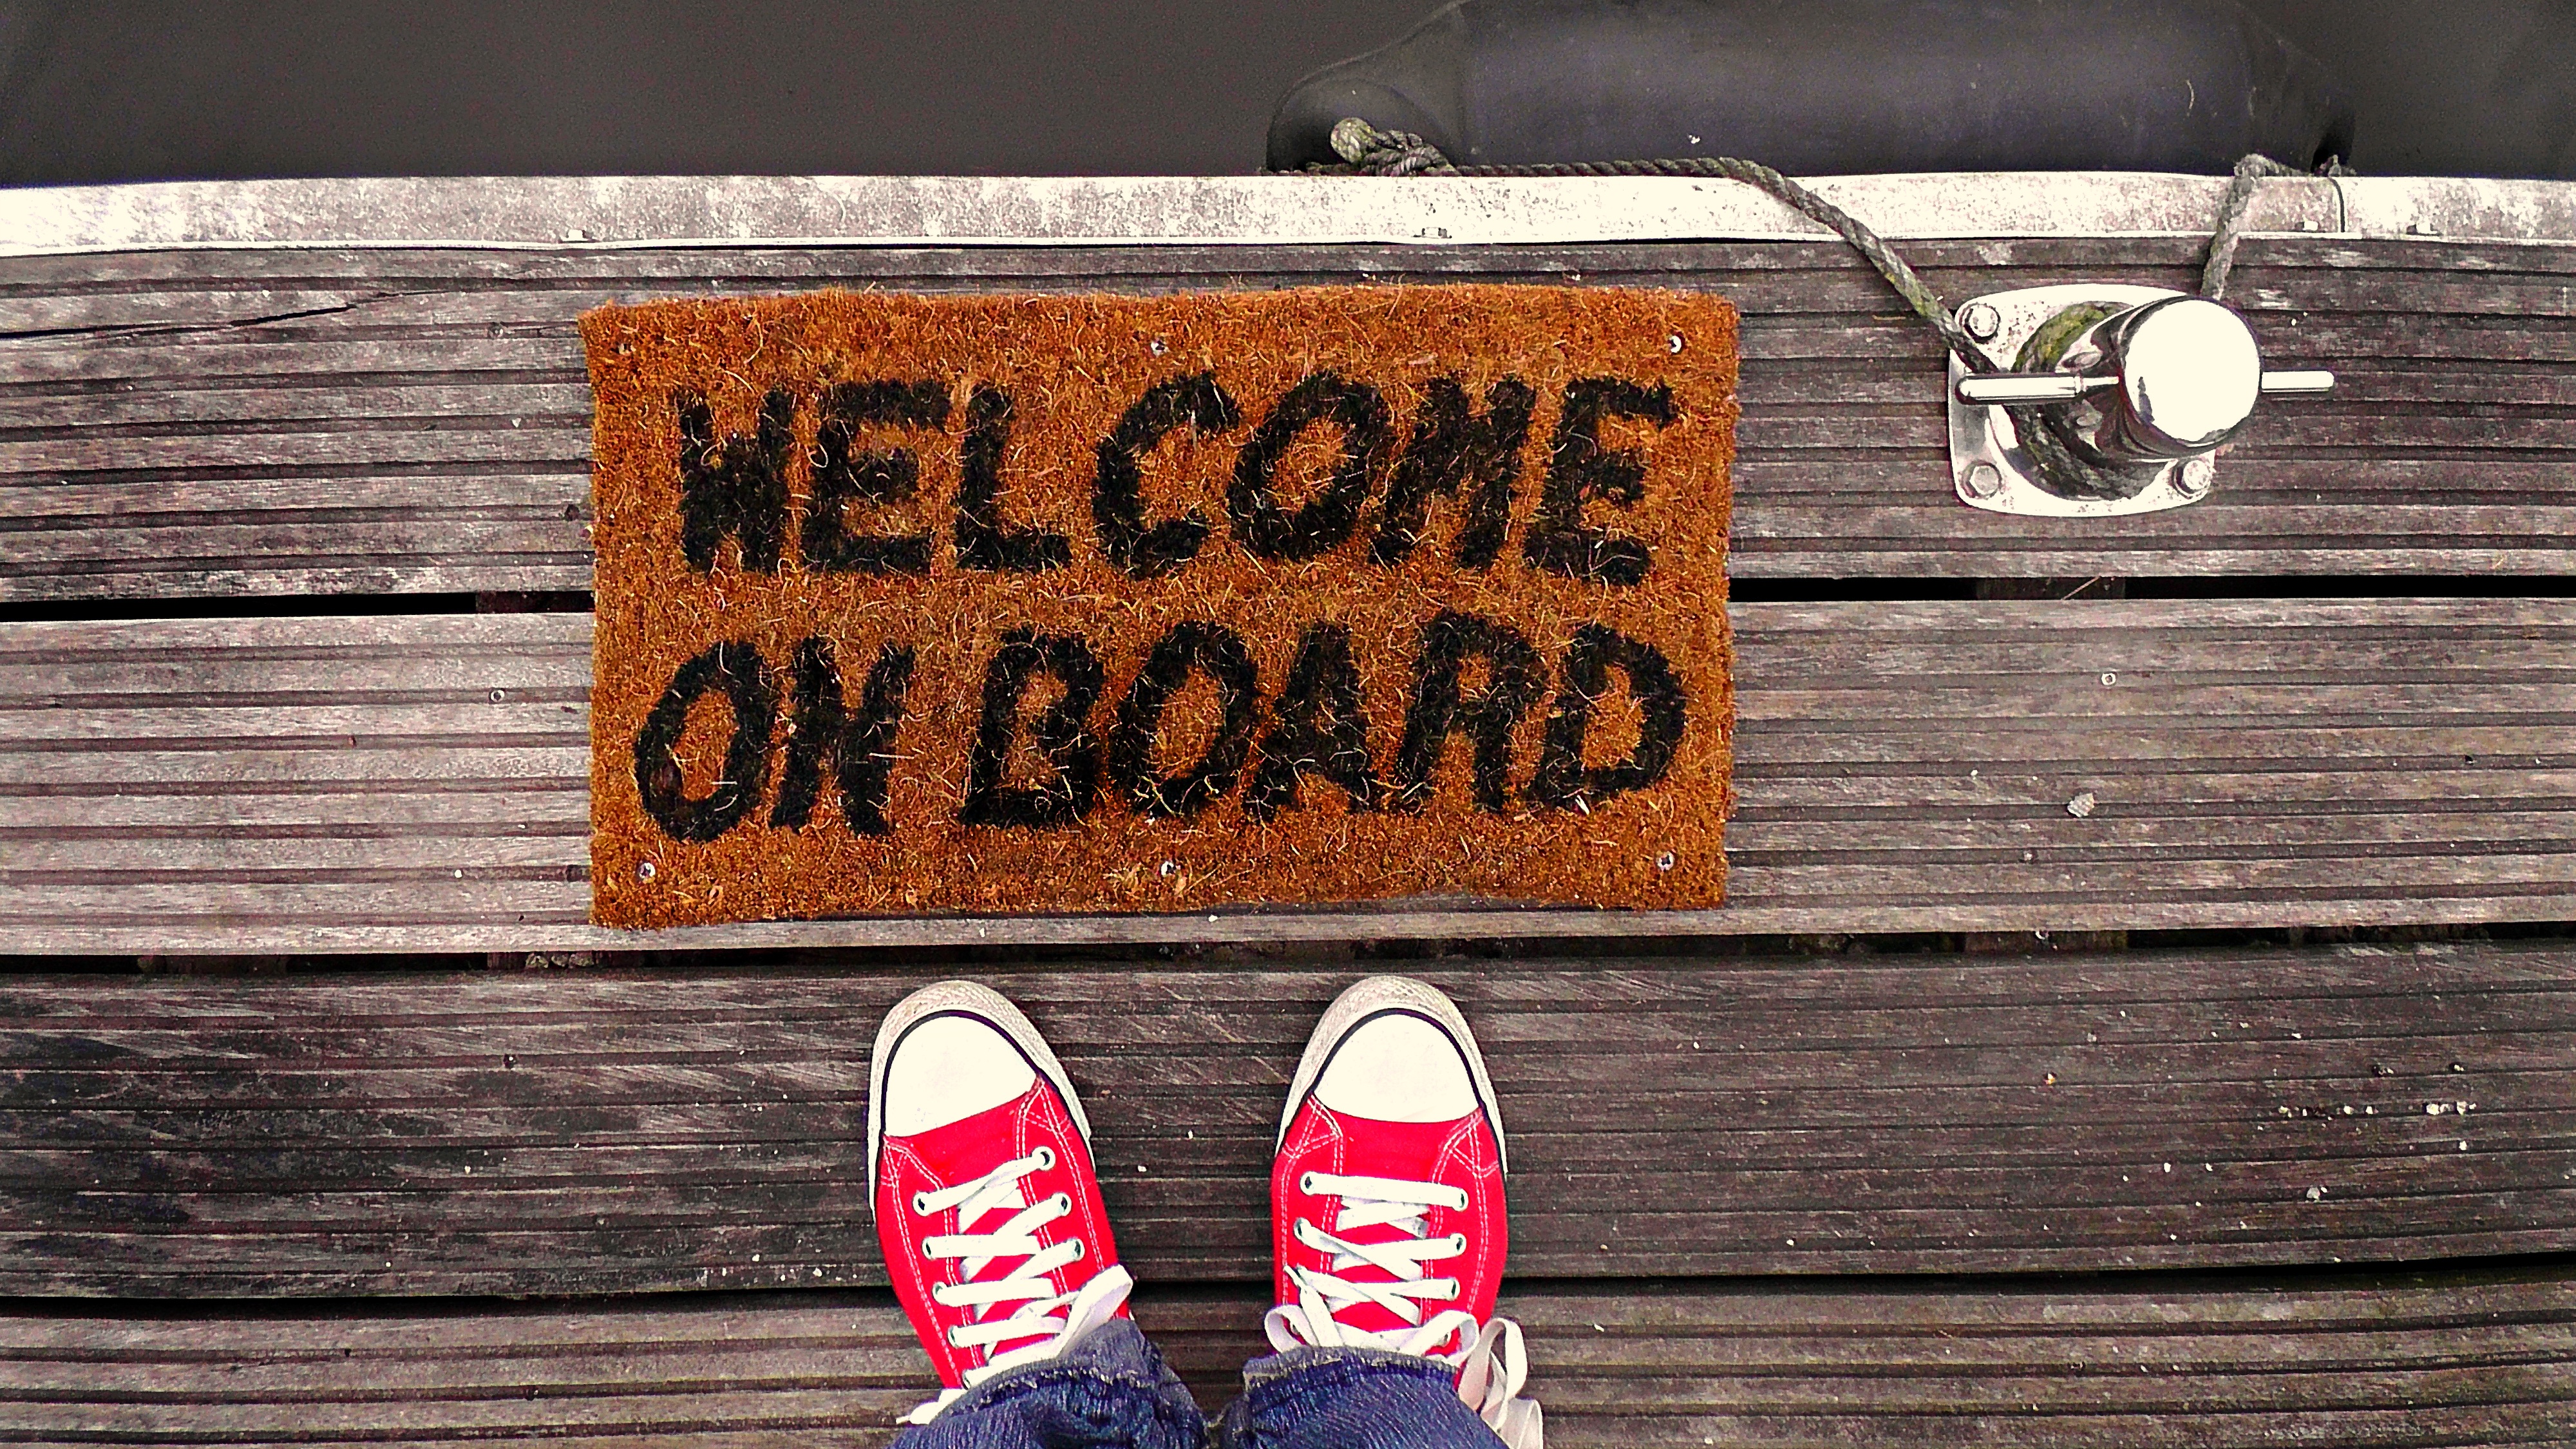
water, rope, wood, plank, feet, number, female, sign, sneaker, red, color, foot, brown, black, jetty, mat, nautical, boarding, fender, mooring ring